Leeton, New South Wales

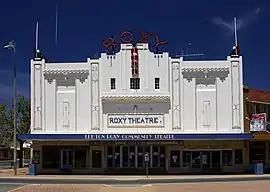
Roxy Theatre

In 1929 the Roxy Theatre was built on a large vacant block of land on the corner of Wade and Pine Avenue and was completed and opened in April 1930.